Gov. Thomas Hutchinson's Ha-ha

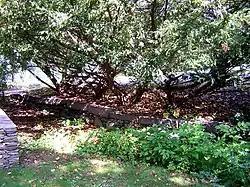

Gov. Thomas Hutchinson's Ha-ha is a historic ha-ha at 100–122 Randolph Avenue in Milton, Massachusetts, United States. Probably built about 1771, it is the only surviving structure of the once-extensive estate of Thomas Hutchinson, the last civilian colonial governor of the British Province of Massachusetts Bay, and one of the few examples of an early ha-ha in North America. It was added to the National Register of Historic Places in 1975, and is a contributing property to the Milton Hill Historic District.